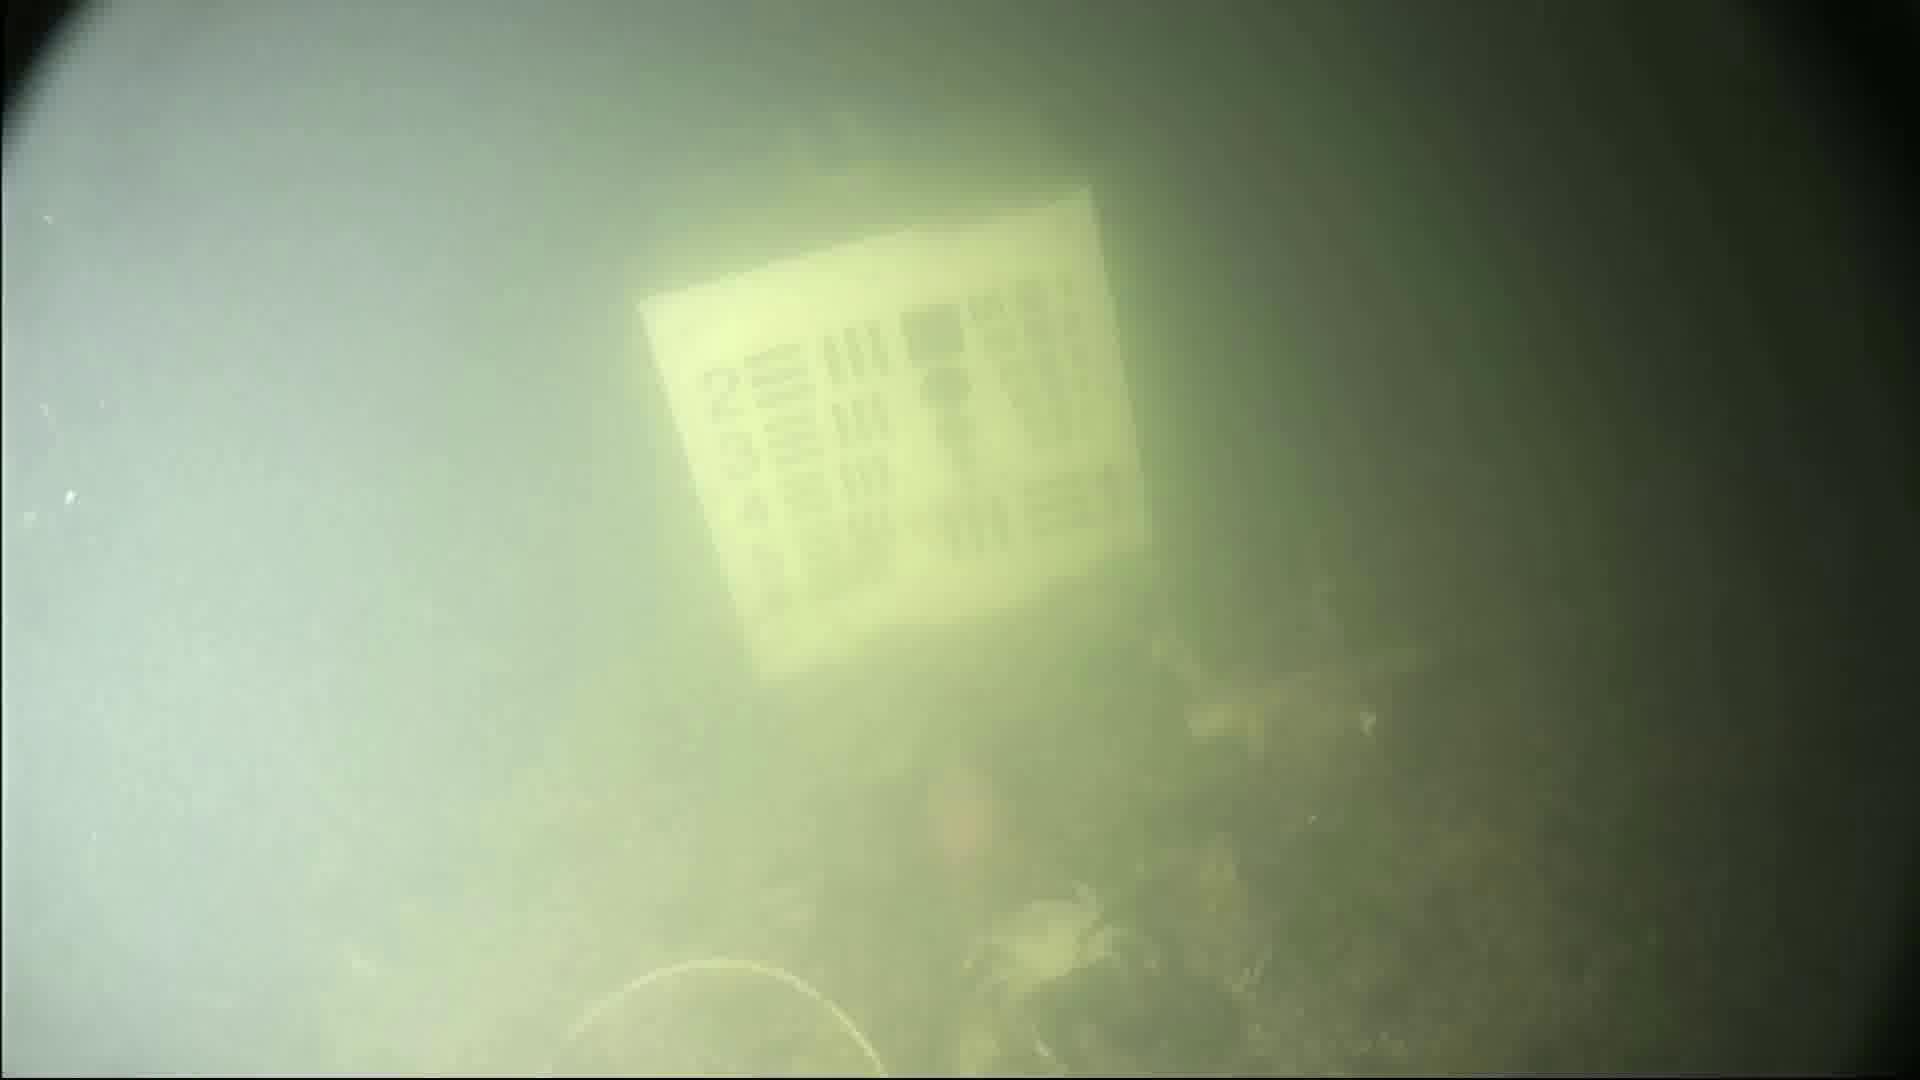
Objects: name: crab
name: fish